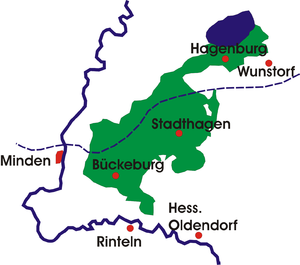
Le Schaumbourg-Lippe est une ancienne principauté allemande située en Basse-Saxe. Son nom provient du château de Schaumbourg, situé à Rinteln.